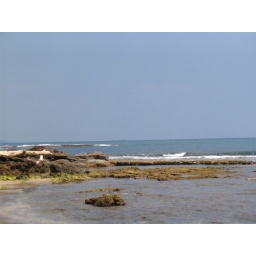
the coral that used to be covered by sand at Back Seaside beach